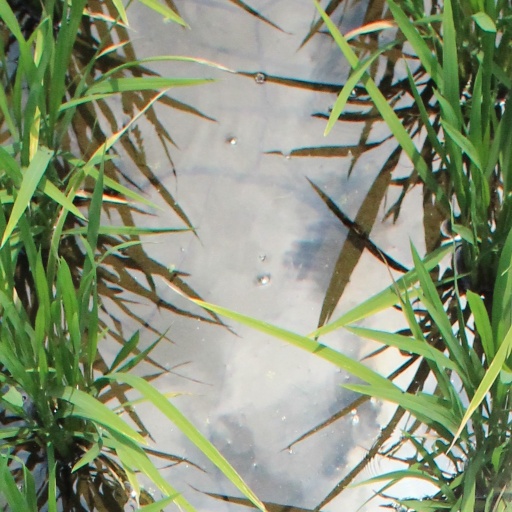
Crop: rice